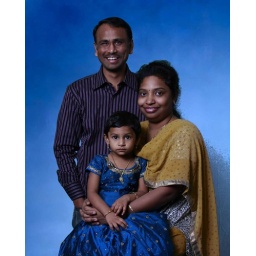
The photos in this series were all done using green screen or chromakey techniques for family holiday photos.